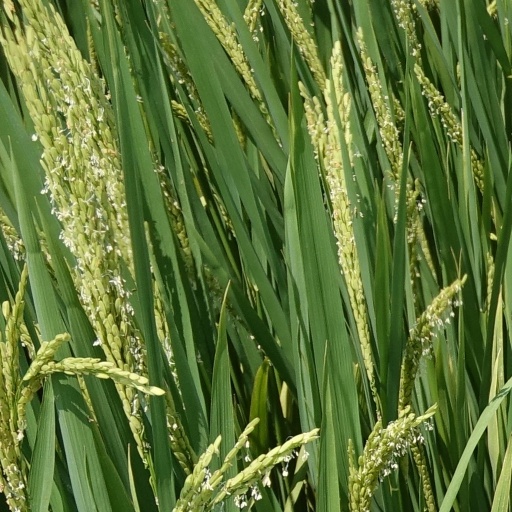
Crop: rice